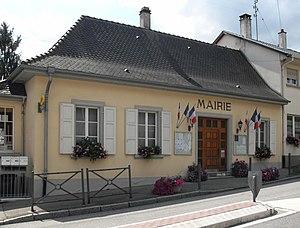
La mairie de Folgensbourg
Folgensbourg est une commune française située dans le département du Haut-Rhin, en région Grand Est.